Describe the emotion expressed in this image:  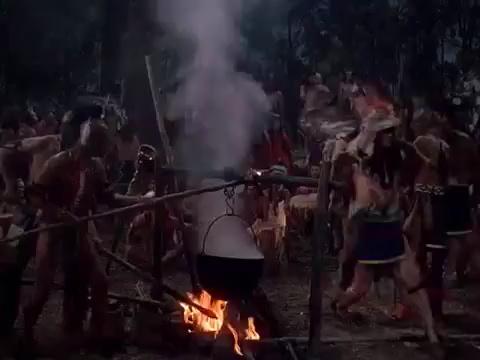
This person displays Pain, valence and arousal with low intensity.